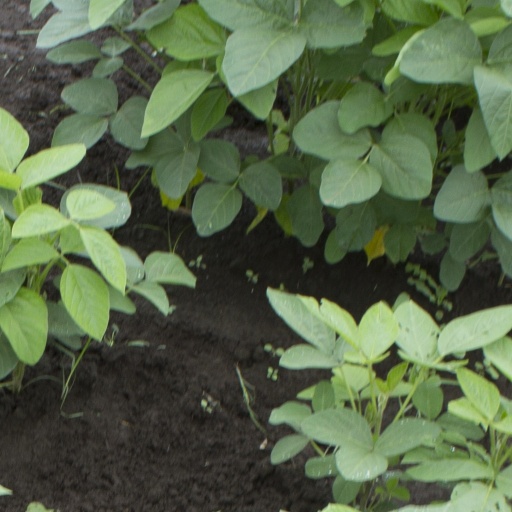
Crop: soybean